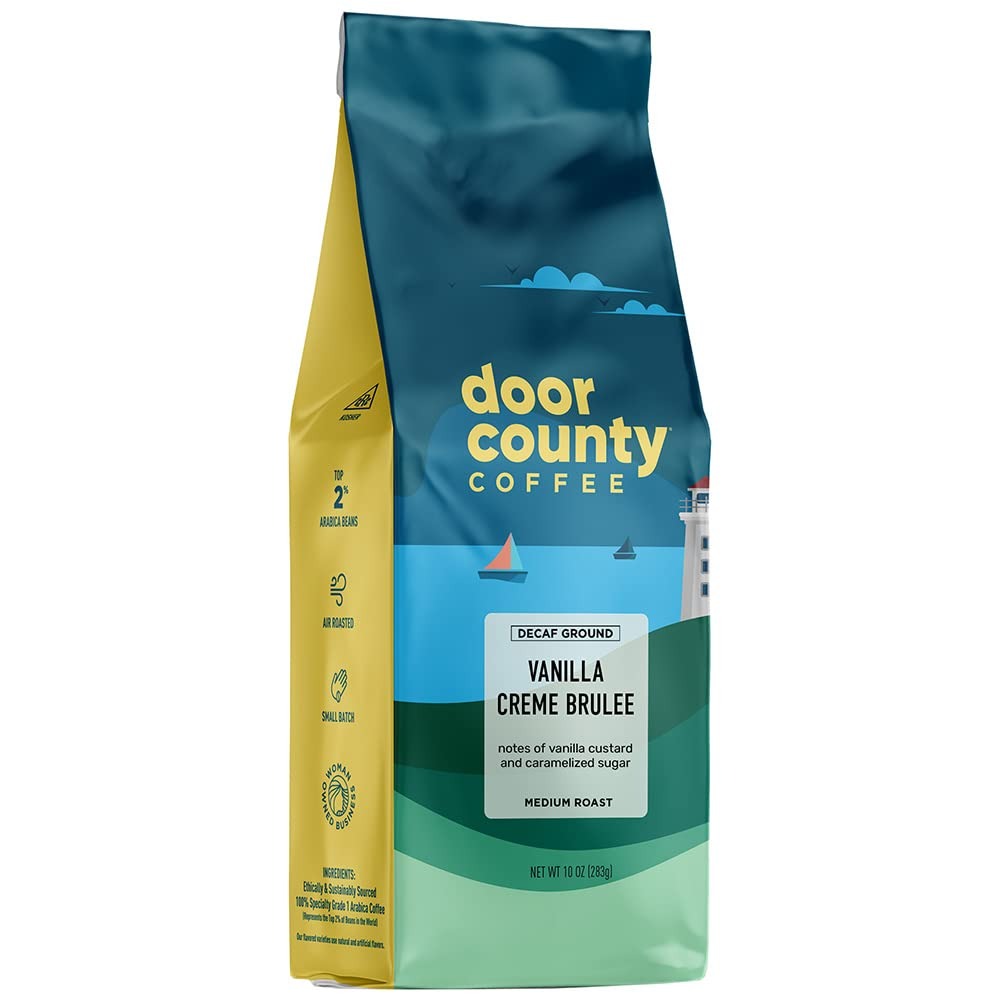
Item Name: Door County Coffee Vanilla Creme Brulee DECAF | Flavored Coffee 10oz Bag | Ground Coffee Medium Roast | 100% Arabica Coffee | Vanilla Creme Brulee DECAF
Bullet Point 1: WEEKS SUPPLY OF COFFEE: Includes one 10 oz bag of flavored ground coffee to make about 7 pots of gourmet coffee in a drip style, regular coffee brewer.
Bullet Point 2: TOP SOURCED: We use only Specialty Class 1 Arabica coffee beans to make our flavored coffee ground medium roast, the top 2% of the coffee beans grown in the world!
Bullet Point 3: AIR ROASTED: Located in Door County, Wisconsin, Door County Coffee is a small, family-owned business, roasting every gourmet coffee bean to perfection, and to the same degree every single time using Hot Air Roasting in Fluidized Air Bed Roasters. This specialized and unique process suspends the beans in hot air to be sure they are moving at all times and roast evenly.
Bullet Point 4: GUILT FREE TREAT: All of our specialty coffees can be enjoyed guilt-free. They are keto friendly with no dairy or gluten and contain 0 grams of sugar, fat, and carbs per 6 oz serving!
Bullet Point 5: READY TO BREW: No matter how you brew it, our medium roast ground coffee is perfectly ground to be ideal for a variety of coffee brewing methods, including traditional drip brewer, french press, or cold brew.
Product Description: Indulge your tastebuds with a true vanilla-lovers treat. This medium roast, ground, flavored, decaf coffee offers just the right amount of velvety vanilla custard sprinkled with caramelized sugar flavoring. Vanilla Creme Brulee, vanilla flavoring, Vanilla Creme Brulee flavored coffee, caramel flavored coffee, vanilla lover, coffee lover, decaf coffee, decaf flavored coffee, coffee, door county, door county coffee, coffee beverages, craft coffee, coffee roaster, coffee beans, whole bean coffee, coffee ground, gourmet coffee, small-batch coffee, coffee bag, coffee grounds, flavored coffee ground, coffee flavored, flavored coffee, medium roast coffee, ground coffee, keto coffee, coffee gifts, ground coffee medium roast, coffee gift basket, coffee gift set, coffee gift, coffee flavoring, coffee beans whole beans, coffee flavoring, medium roast coffee beans, flavored coffee beans, medium roast ground coffee, coffee flavor, coffee flavors, coffee flavored, ground flavored coffee Door County Flavored Coffees are a great gift for anyone who loves: ground coffee medium roast, flavored coffee ground, flavored ground coffee, ground coffee flavored, medium roast coffee, gourmet coffee, coffee ground medium roast, medium roast ground coffee, specialty coffee, arabica coffee ground, ground flavored coffee, keto coffee, sugar free coffee, coffee beverages, craft coffee, coffee roaster, coffee beans, whole bean coffee, small-batch coffee, coffee bag, roast coffee, ground coffee, coffee gifts, ground coffee medium roast, coffee gift basket, coffee gift set, coffee gift, coffee flavoring, coffee beans whole beans, coffee flavoring, medium roast coffee beans, flavored coffee beans, lovers gift ideas, coffee gifts for coffee lovers, gifts for coffee lovers, coffee lover gifts.
Value: 10.0
Unit: Ounce

Price: 12.99